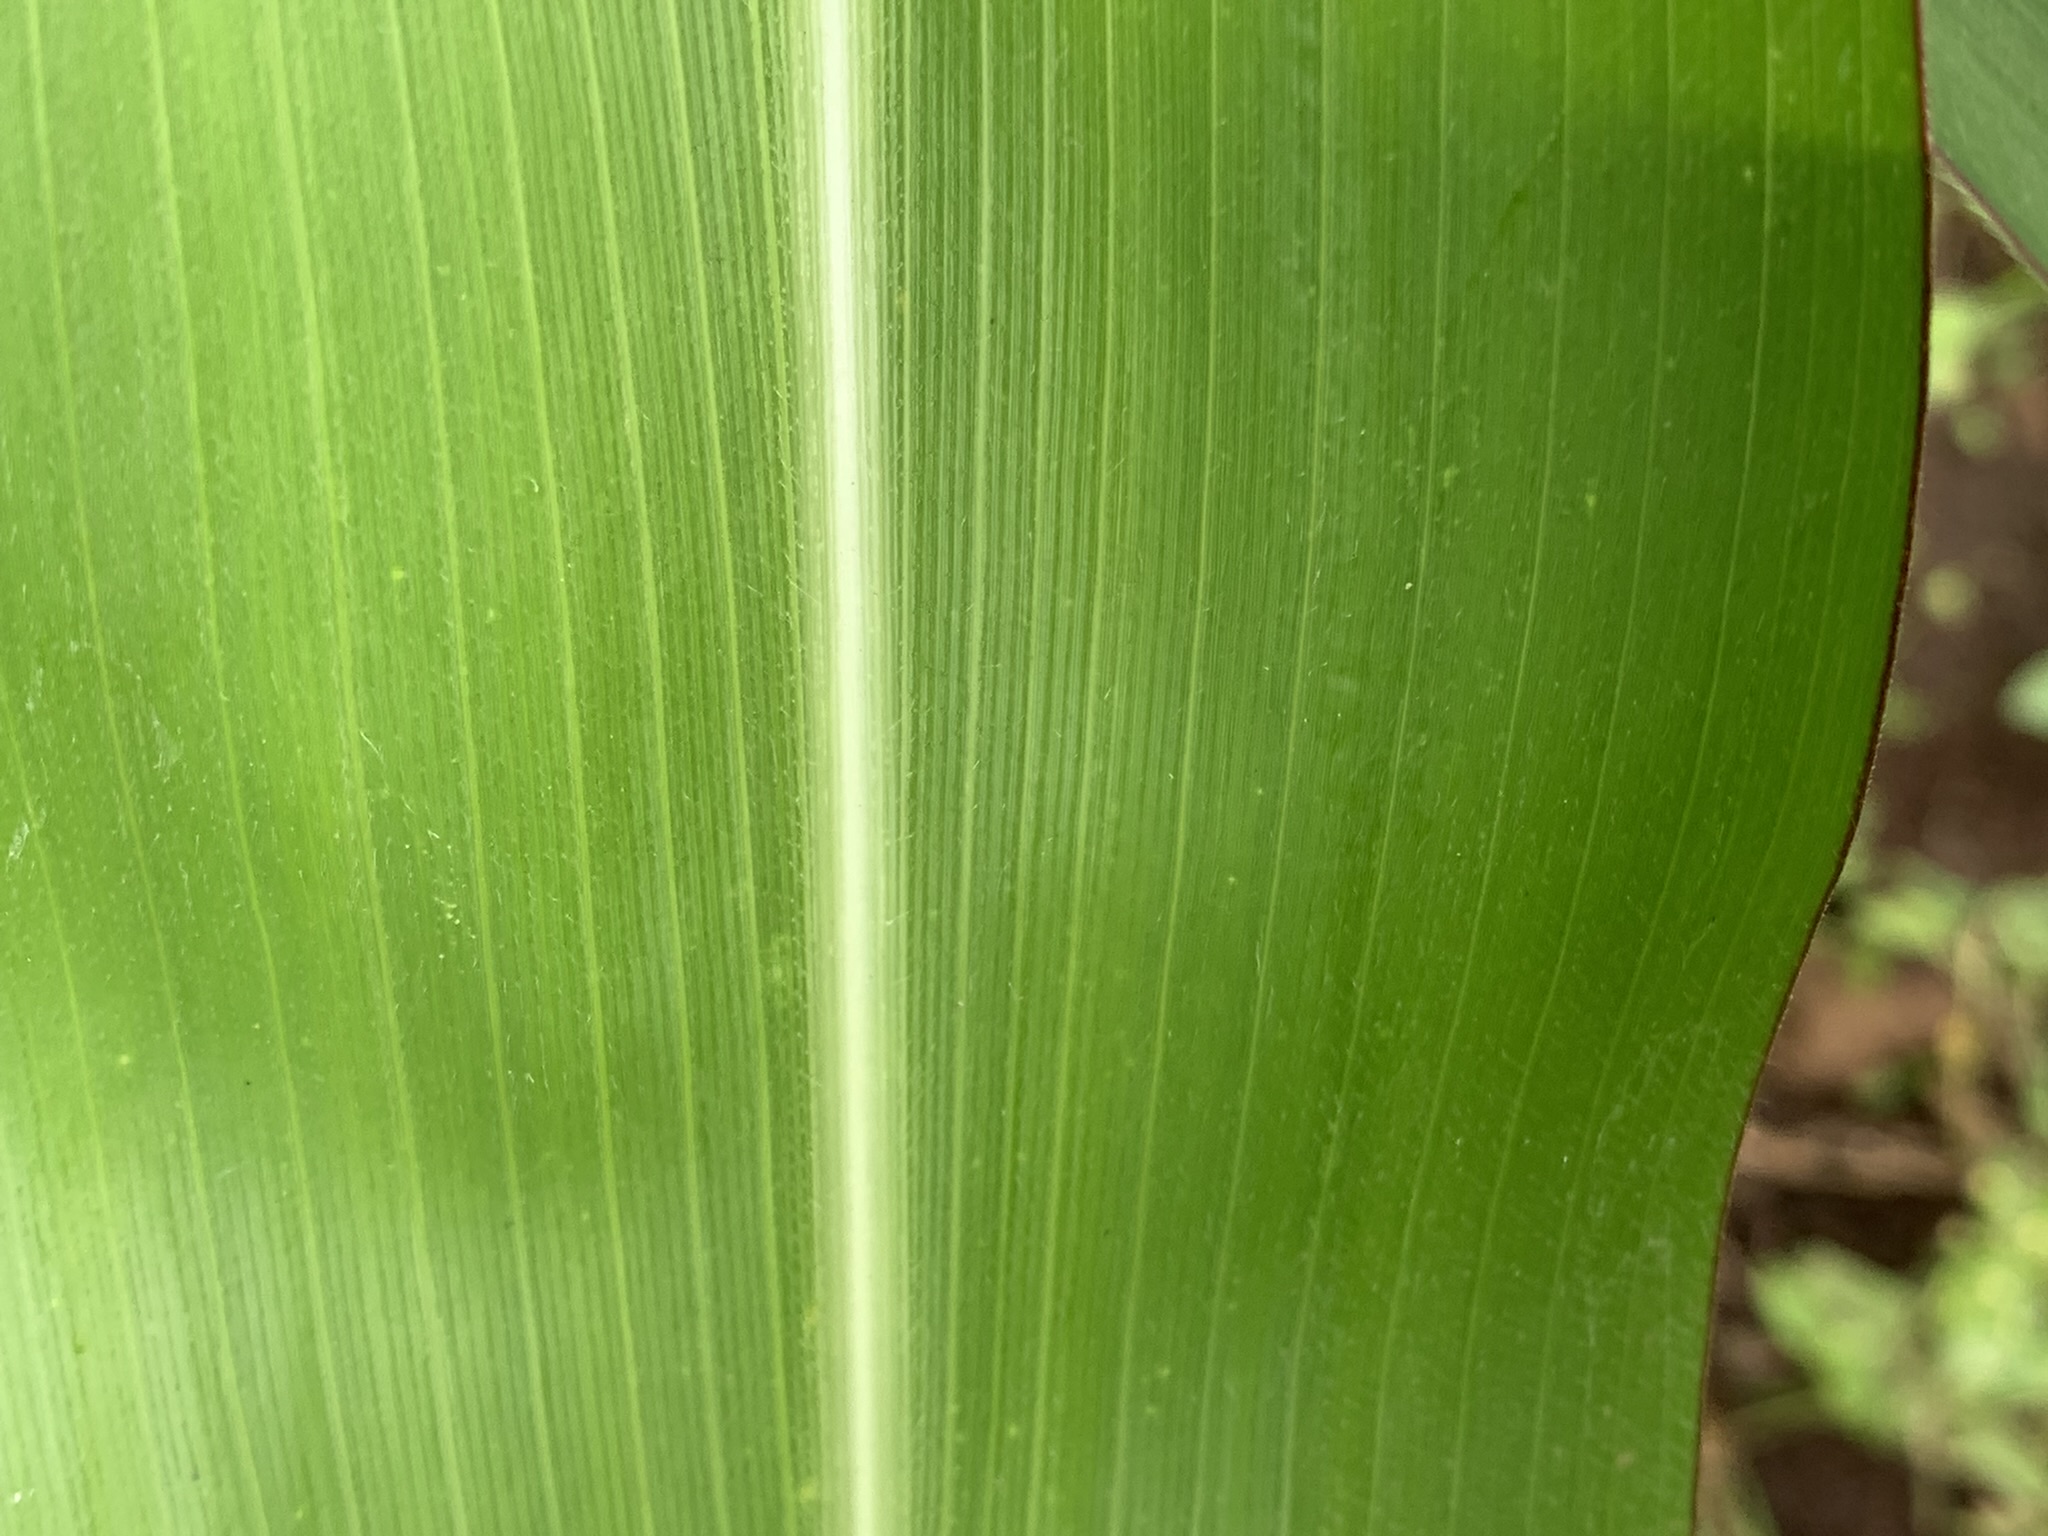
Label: Healthy